Village of Dreams

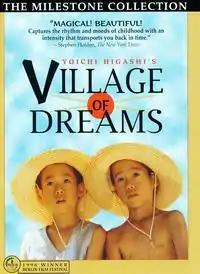

is a 1996 Japanese drama film directed by Yōichi Higashi. It is the story of two Japanese twin brothers growing up in post-war rural Japan. The film won the Silver Bear for an outstanding single achievement at the 46th Berlin International Film Festival.